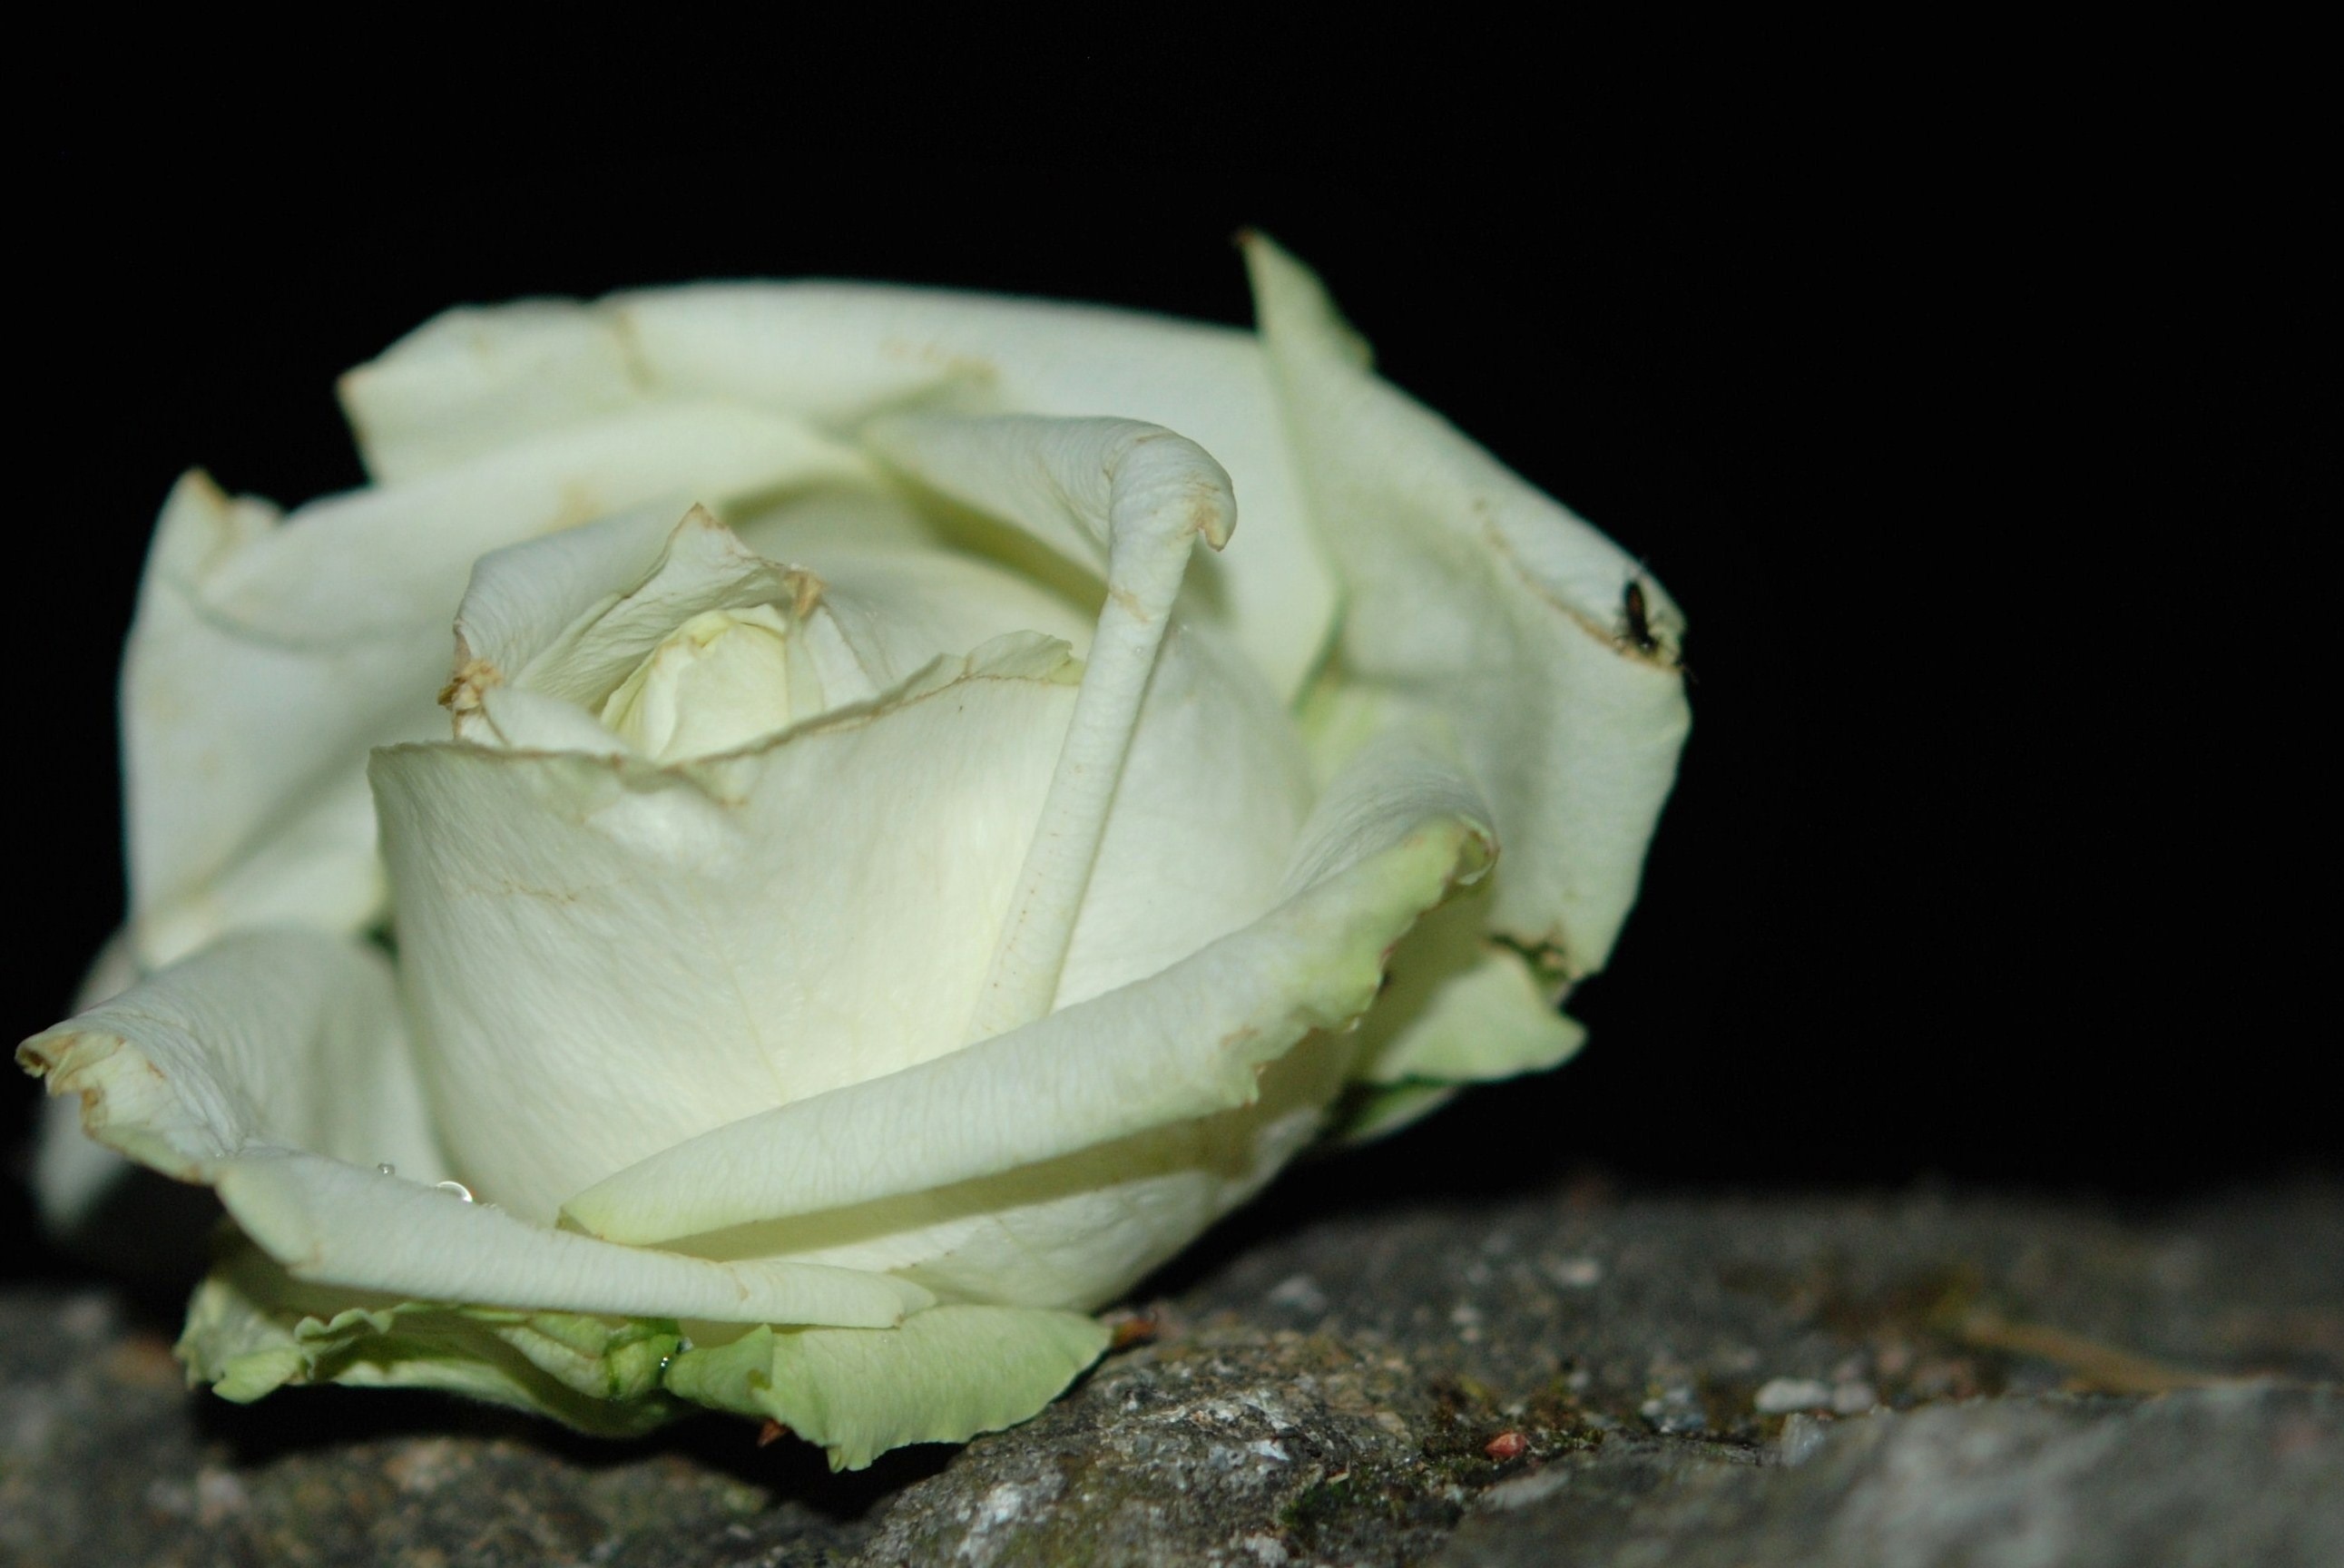
nature, blossom, plant, white, flower, petal, stone, rose, green, produce, yellow, garden, flora, flowers, close up, pure, macro photography, flowering plant, plant stem, land plant